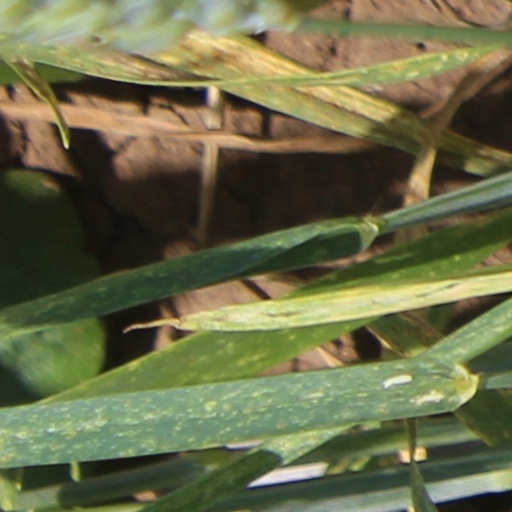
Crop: wheat